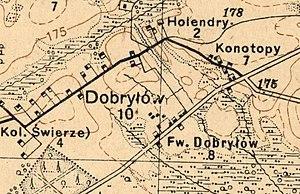
Dobryłów est un village polonais de la gmina de Ruda-Huta dans le powiat de Chełm de la voïvodie de Lublin dans l'est de la Pologne, à la frontière avec l'Ukraine.